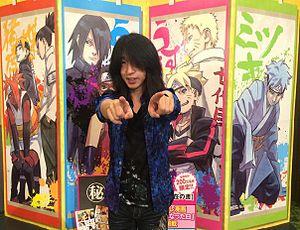
Yasuharu Takanashi est un artiste-compositeur japonais né le 13 avril 1964 à Tokyo. Il est surtout reconnu pour ses bandes originales de jeux vidéo des années 1990 et ses musiques d'anime dans les années 2000, notamment celles de Naruto Shippûden et Fairy Tail.